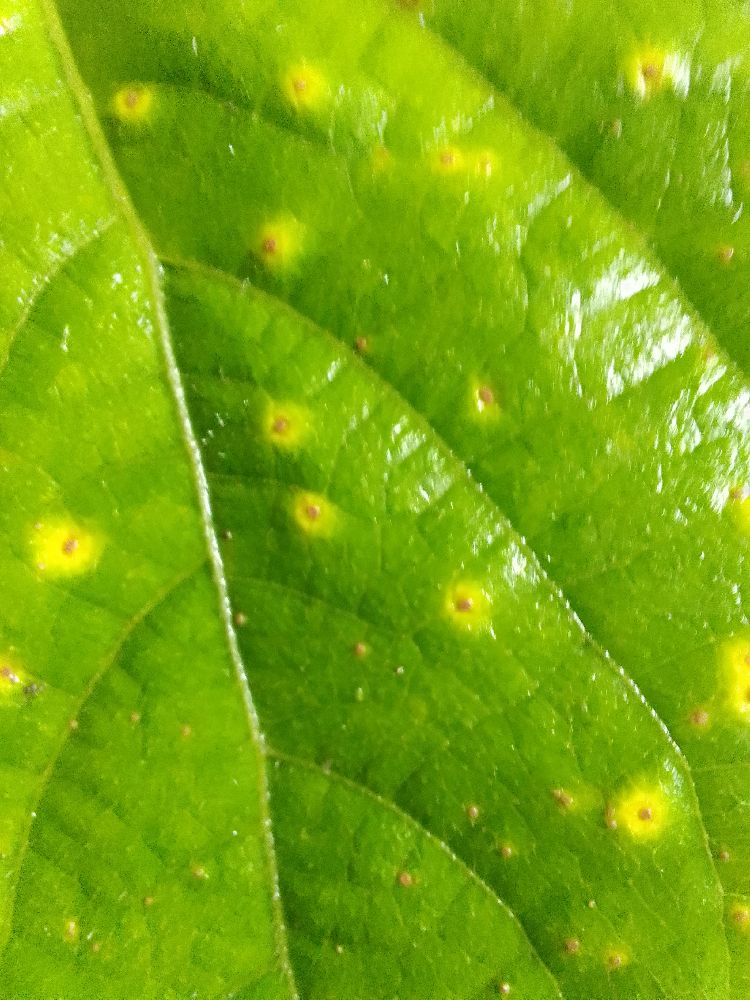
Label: rust